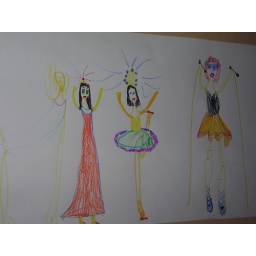
Summer 2007.I was told: Lady in orange dress is me - Granny Galina.